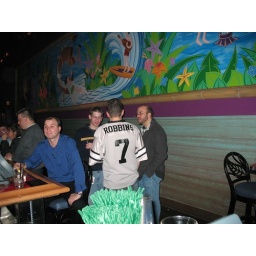
The guy in the blue shirt looked like an old manager...so I had to ask him. It wasn't.